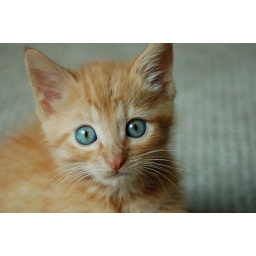
The orange tabby kitten in the group with amazing eyes!